Ludlam's Beach Light

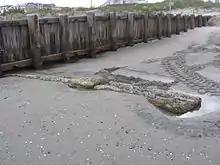
Original foundation of the lighthouse in May 2008

After the current owners of the lighthouse building offered it for donation on the stipulation that it be moved to a new property, the Friends of Ludlam Beach Lighthouse organization began working with the City of Sea Isle to find a location to move the original structure. As of April 2009, a renovated Excursion Park or the planned Passive Park were the two most popular locations. If the structure had been moved, it was planned to restore it to its condition in 1900, and open it as a museum. By the summer of 2010, the Friends of Ludlam Beach Lighthouse had not reached their fund-raising goals, and the building was demolished on September 21, 2010 to make way for three private homes.